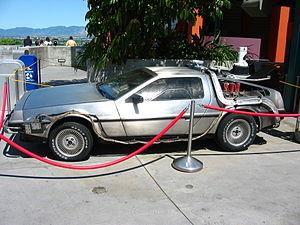
La DeLorean DMC-12 est une automobile construite par DeLorean Motor Company, entre 1981 et 1983.
La DeLorean est une automobile de fiction, une machine à voyager dans le temps popularisée par la trilogie cinématographique Retour vers le futur.
Retour vers le futur est un film de science-fiction américain réalisé par Robert Zemeckis, sorti en 1985.